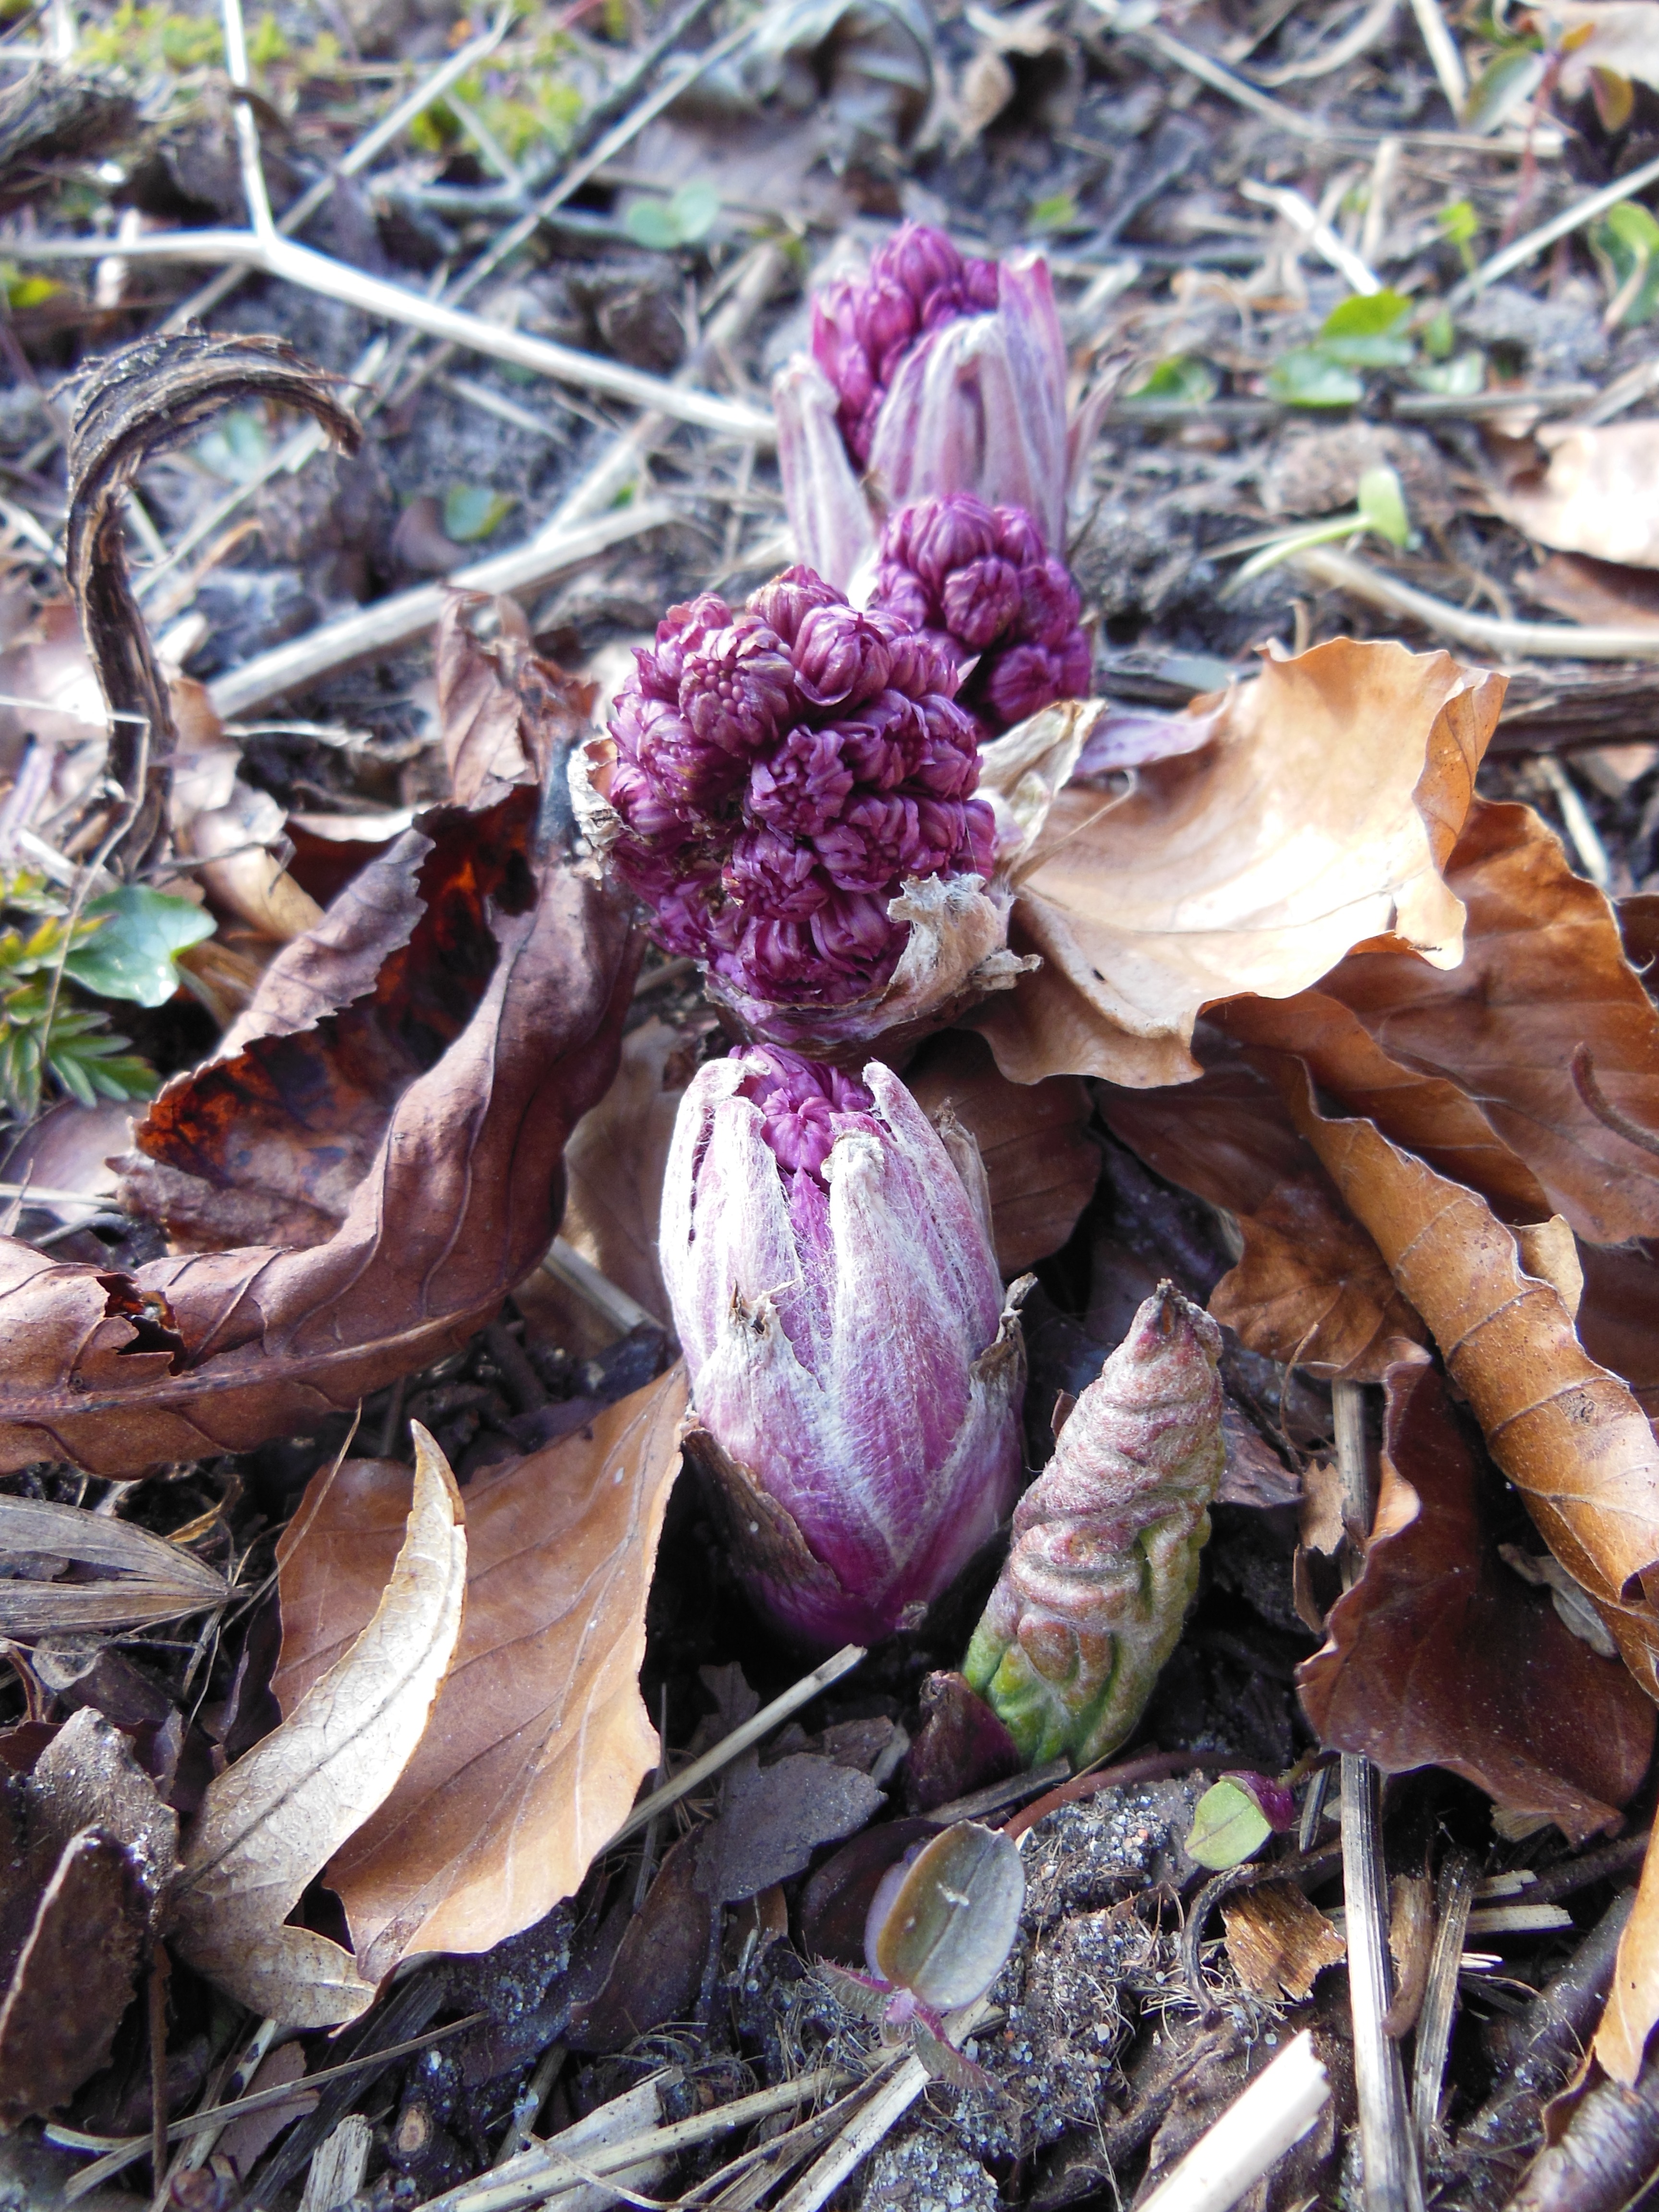
tree, nature, plant, leaf, flower, purple, tan, food, spring, green, produce, autumn, brown, flora, season, plants, close up, woodland, dead leaves, sprouts, butterbur, spring heralds